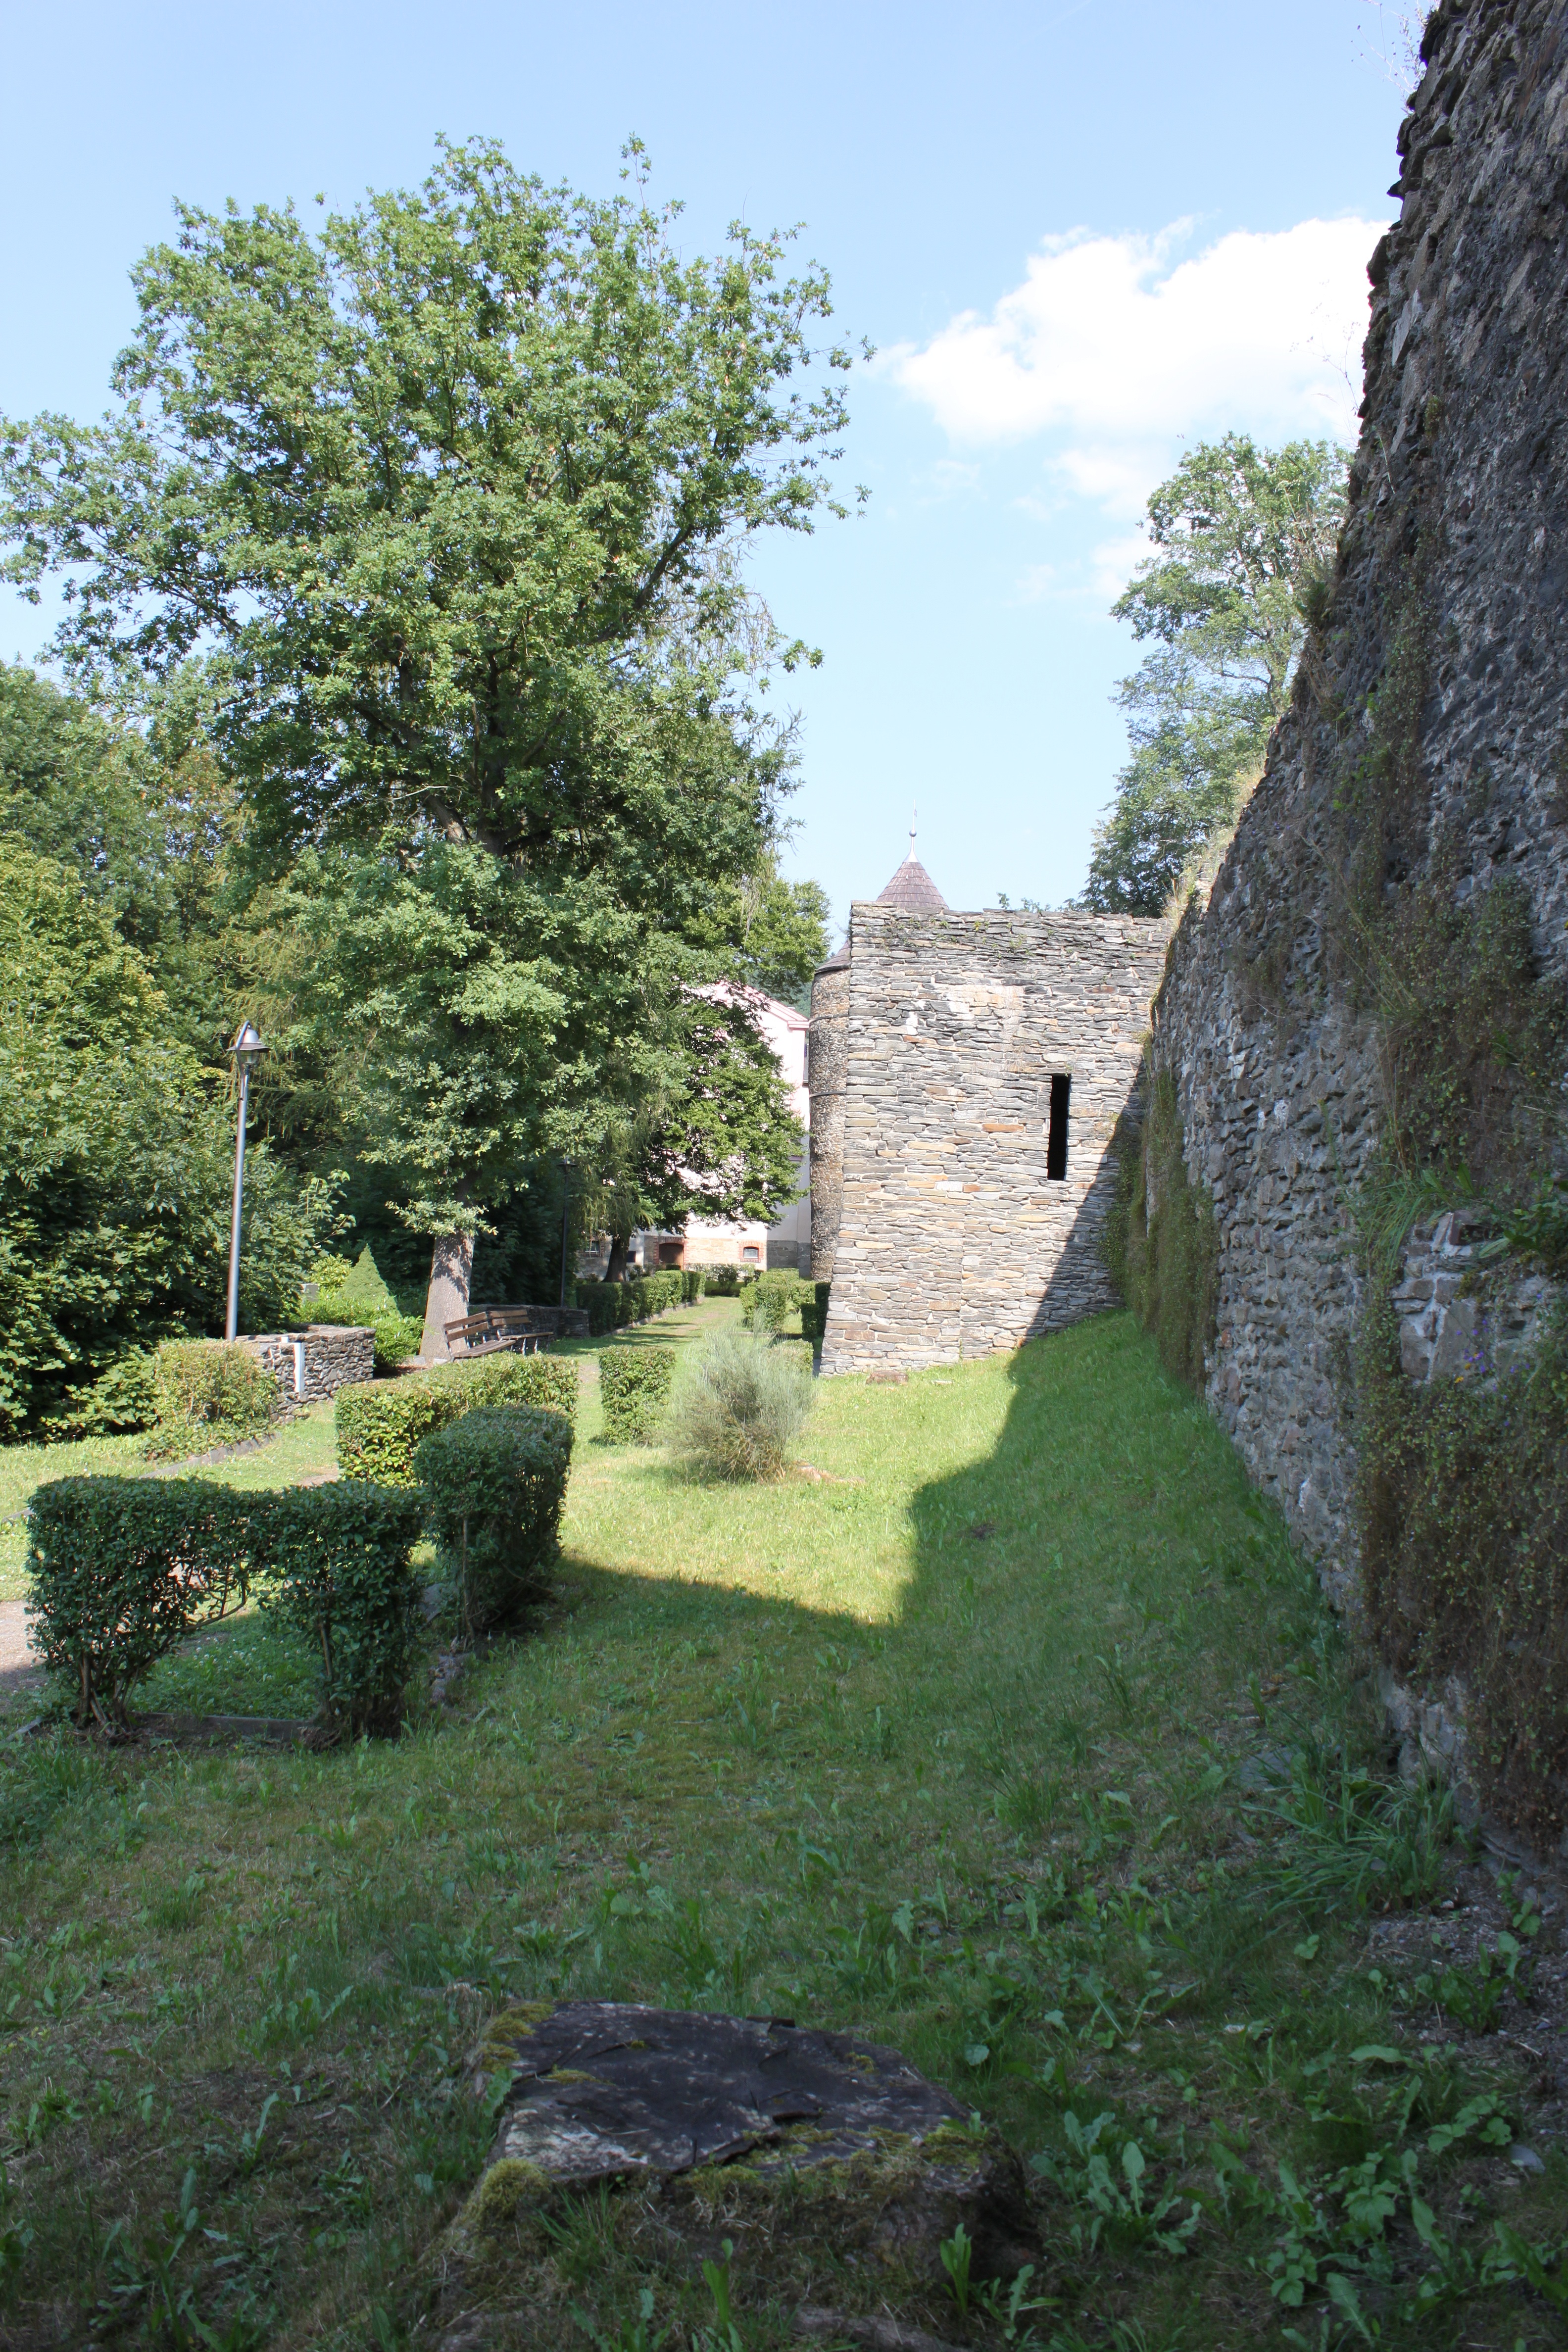
landscape, building, chateau, castle, fortification, ruins, monastery, burgruine, magpie mountain